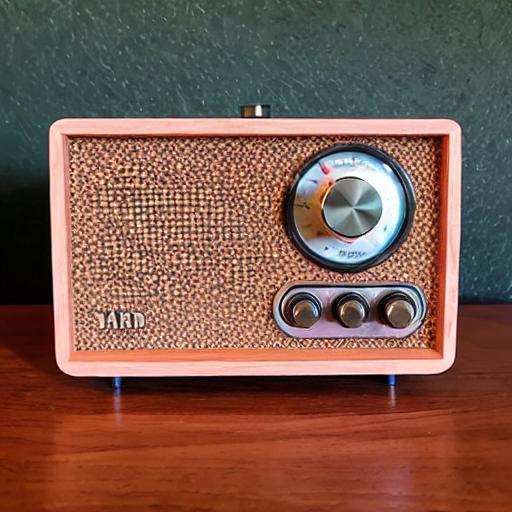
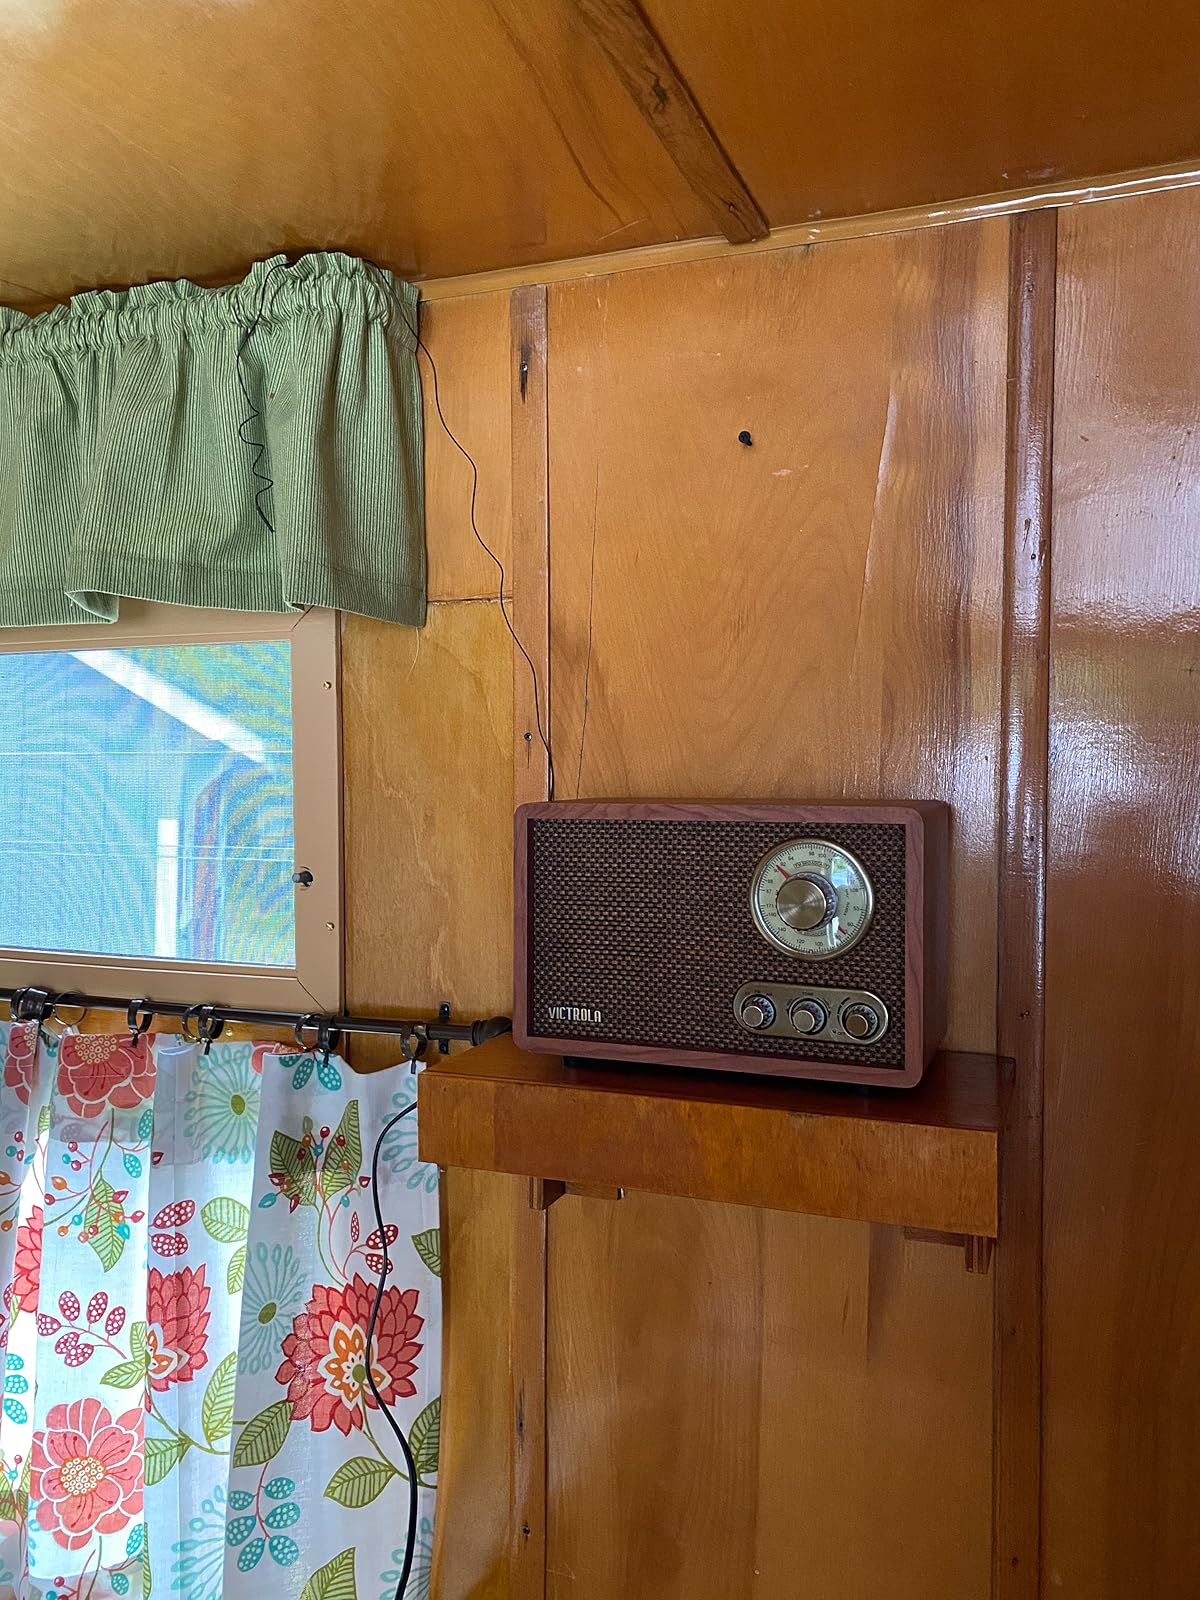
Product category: radio
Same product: no